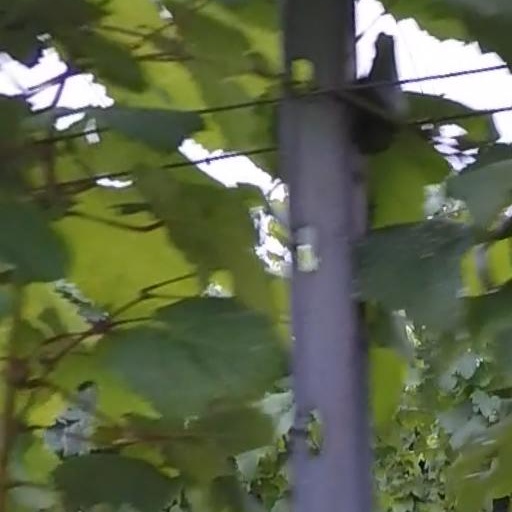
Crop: grape